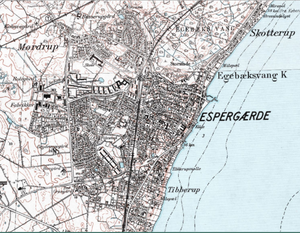
Espergærde / Befolkningsudviklingen i Espergærde og daværende Tikøb kommune
Espergærde i 1969. Sammenvoksningen med Mørdrup (mod nordvest), Skotterup (mod nordøst) og Tibberup (mod syd) er fuldendt. Espergærdecenteret beliggende vest for Espergærde station med Den Hvide By som etagebebyggelse nord for Søndermarken og kædehuse syd for vejen. Etageboligområdet Tibberupparken ses mod syd. Industrikvarteret ses mod vest - det var endnu ikke fuldt udbygget. Friluftsområderne Egebæksvang skov ligger nord for byen, Rolighedsmoserne vest for byen samt Øresund øst for byen. Busserupgårds jorder mod nordvest var endnu ikke bebyggede og ej heller Grydemosegårds og Hovgårdens jorder mod sydvest. Byen gennemskæres af Kystbanen og er mod nordvest afgrænset af Nordbanen med Mørdrup Trinbrædt.
Espergærde ligger i Nordsjælland ved Øresund og regnes i statistisk henseende som en bydel i Helsingørs byområde. Espergærde ligger mellem 5 og 8 km syd for den tidligere købstads centrum. Espergærde ligger som en velafgrænset bydel, mod nord afgrænset af Egebæksvang skov og Flynderupgård, mod vest af Rolighedsmoserne og Helsingørmotorvejen, mod syd af Krogerup gods jorder og Babylone skov. Espergærde hører til Region Hovedstaden.